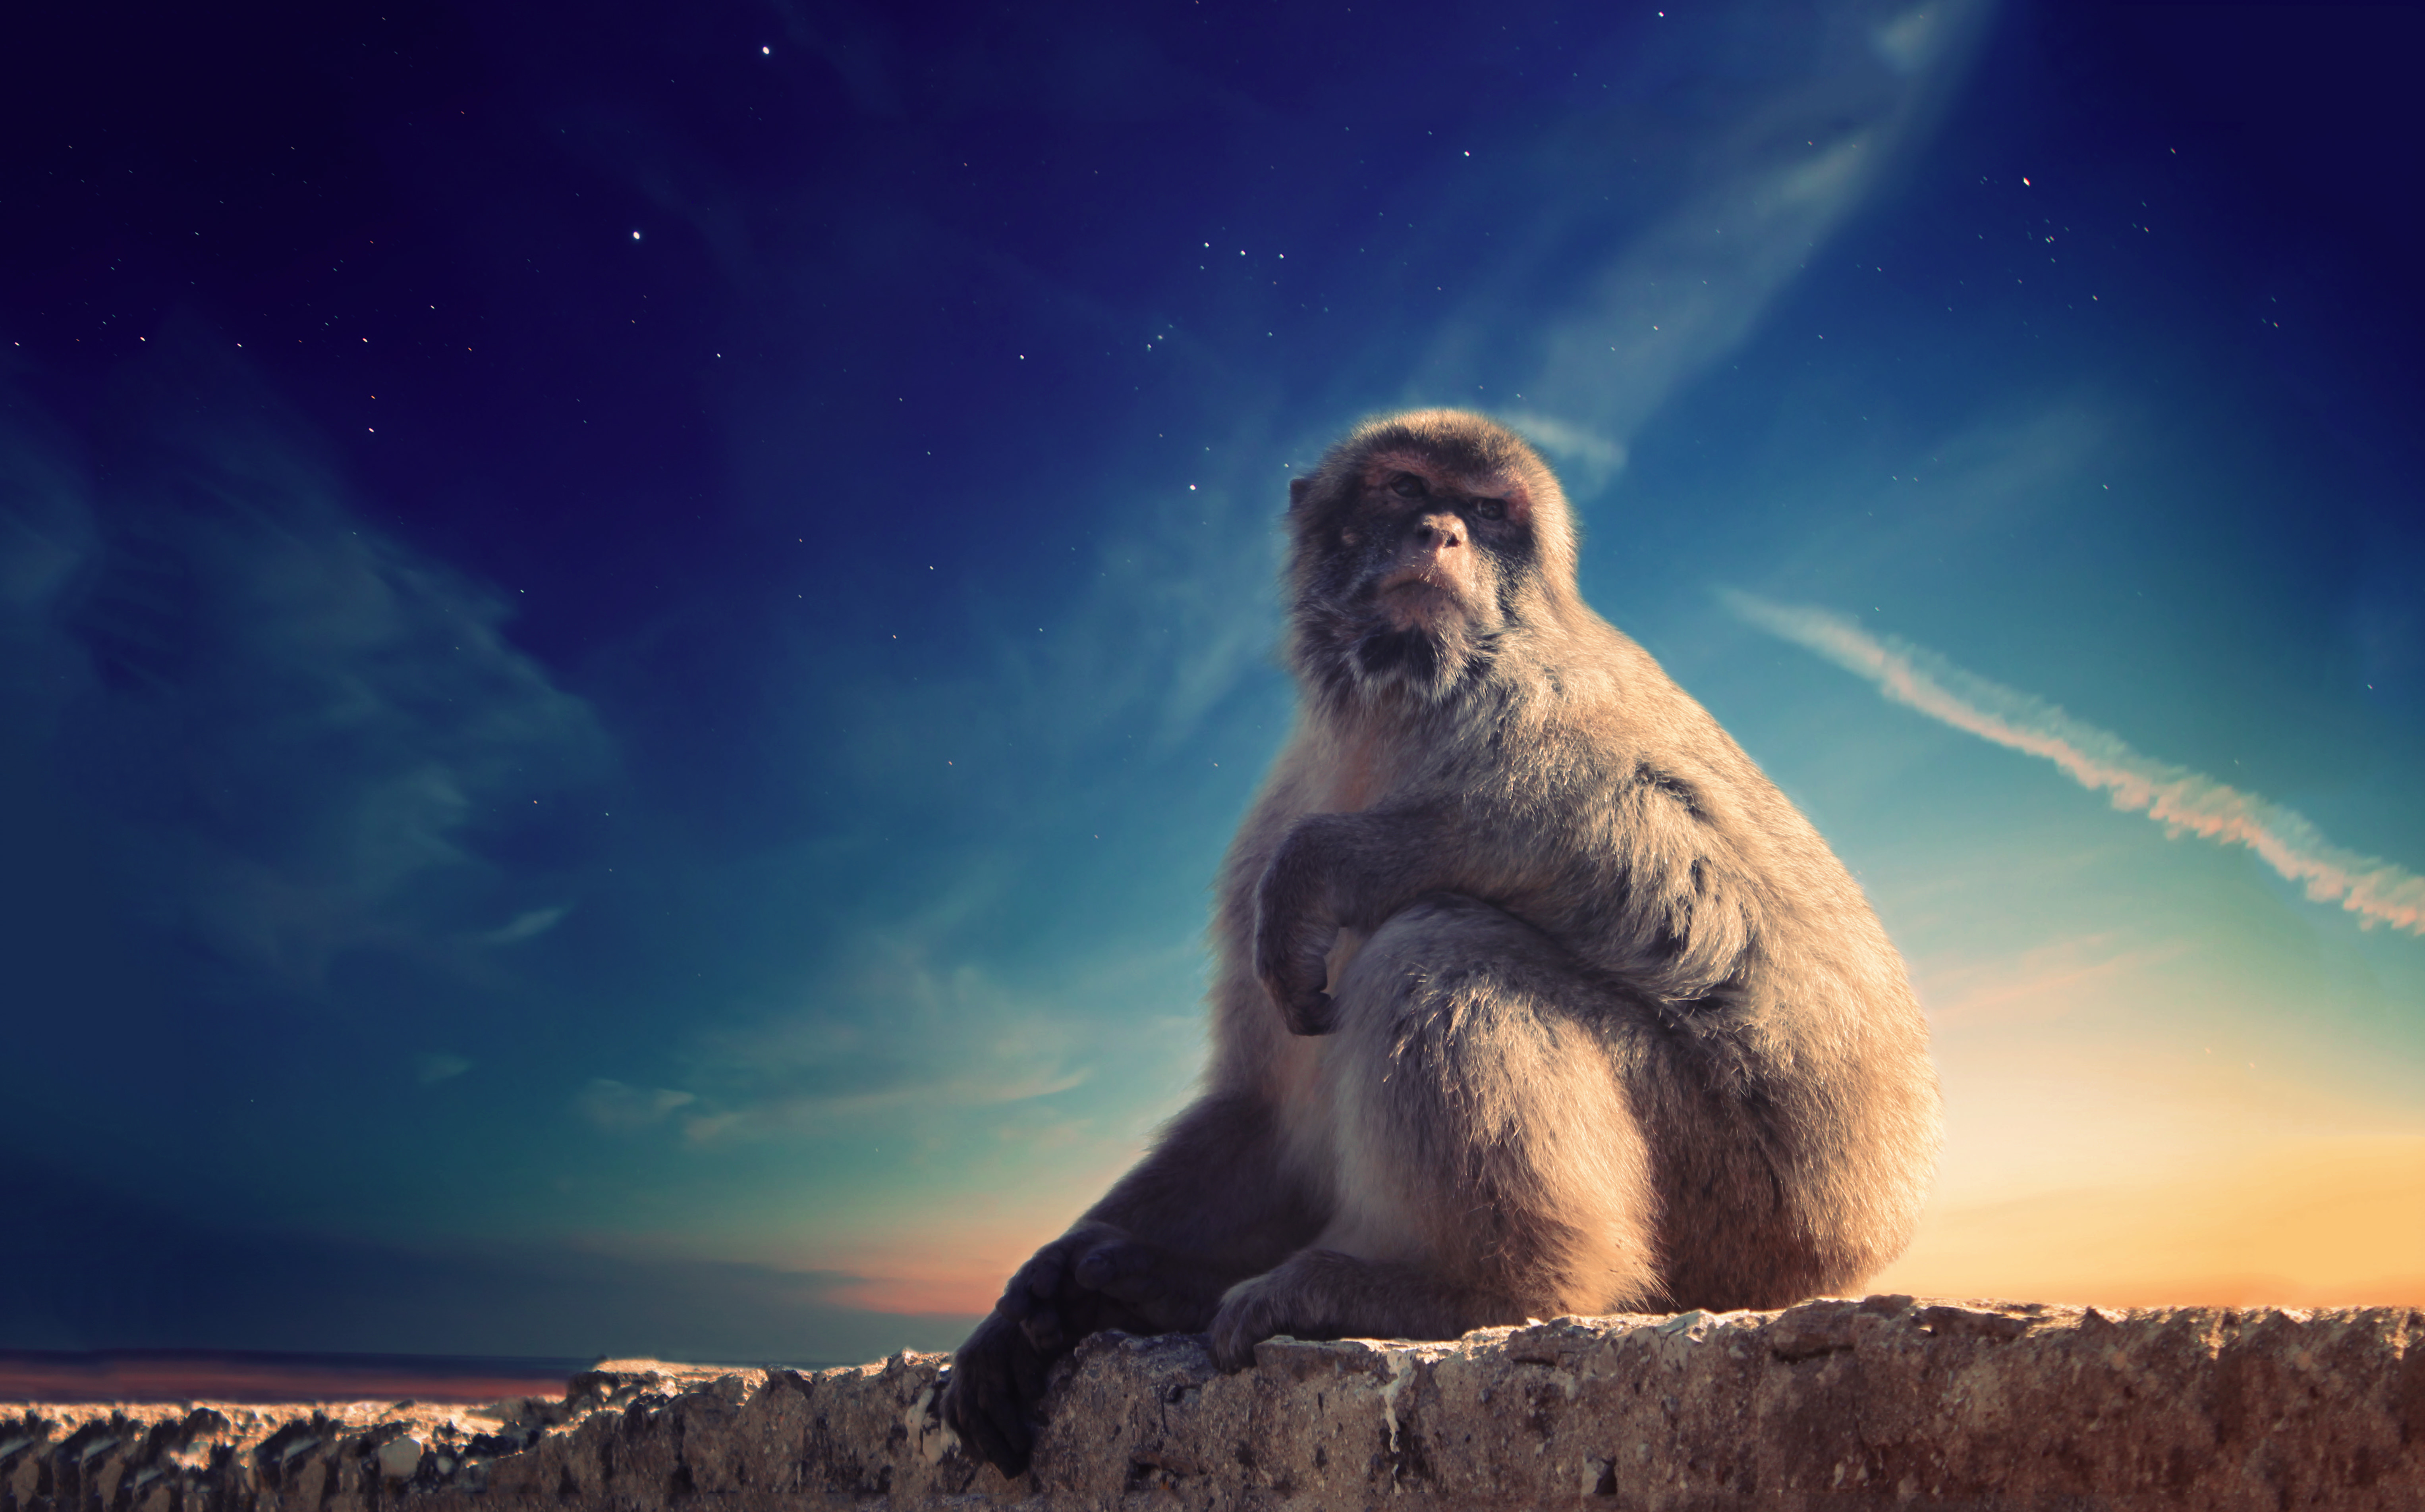
rock, sky, animal, wildlife, monkey, outdoors, computer wallpaper